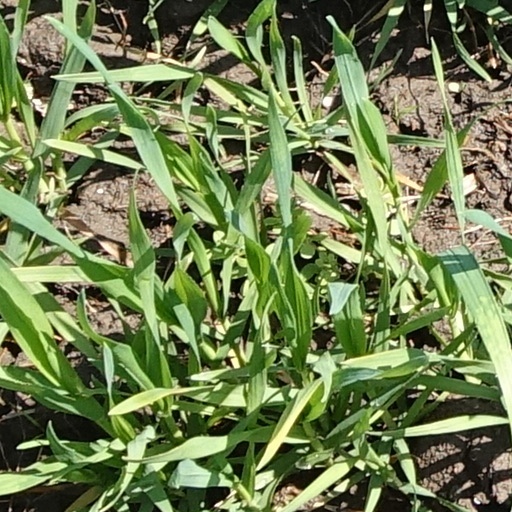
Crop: wheat